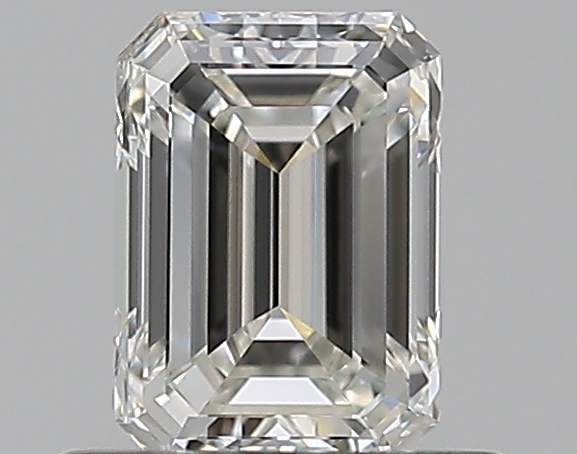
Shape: emerald
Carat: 0.5
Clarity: SI1
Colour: H
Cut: EX
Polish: EX
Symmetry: VG
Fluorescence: N
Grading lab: GIA
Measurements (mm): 5.39 x 3.85 x 2.51